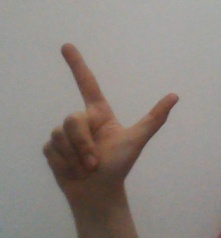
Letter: laam